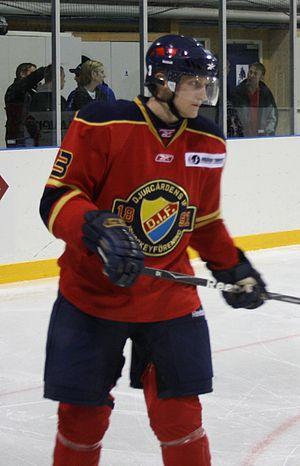
David Printz est un joueur professionnel suédois de hockey sur glace.